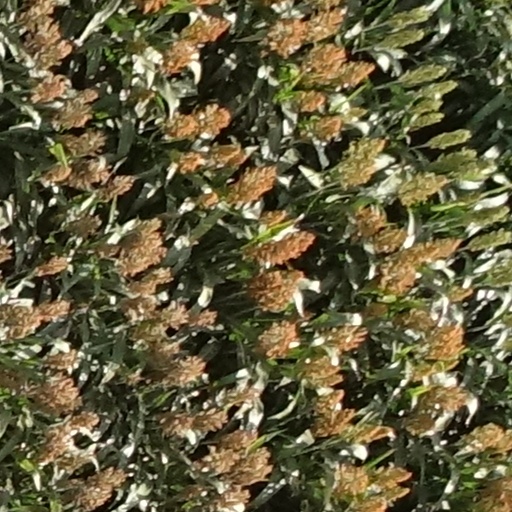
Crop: sorghum